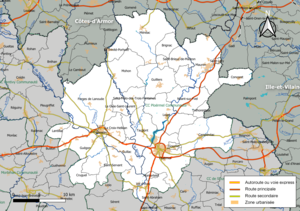
Carte géographique de l'intercommunalité Ploërmel Communauté, département du Morbihan, France. Composition au 1er janvier 2019.
Ploërmel Communauté est une communauté de communes française, située dans le département du Morbihan et la région Bretagne.